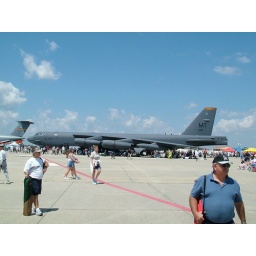
B-52 bomber under the glorious blue sky